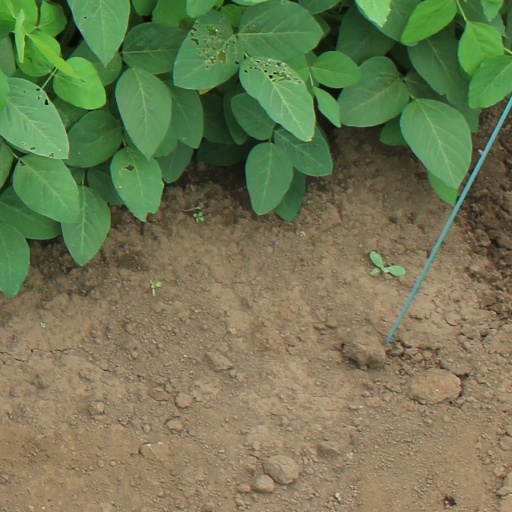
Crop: soybean